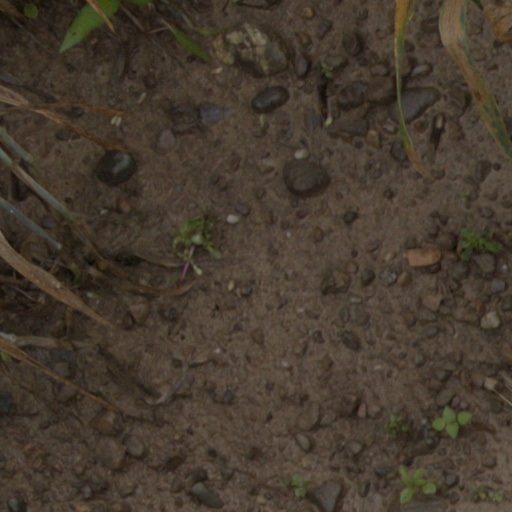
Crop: wheat